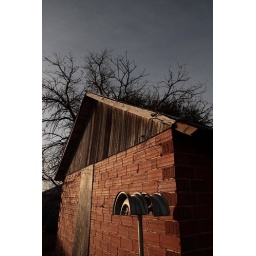
Actual color of the sky. It's near sunset, and the sky looks black and white.